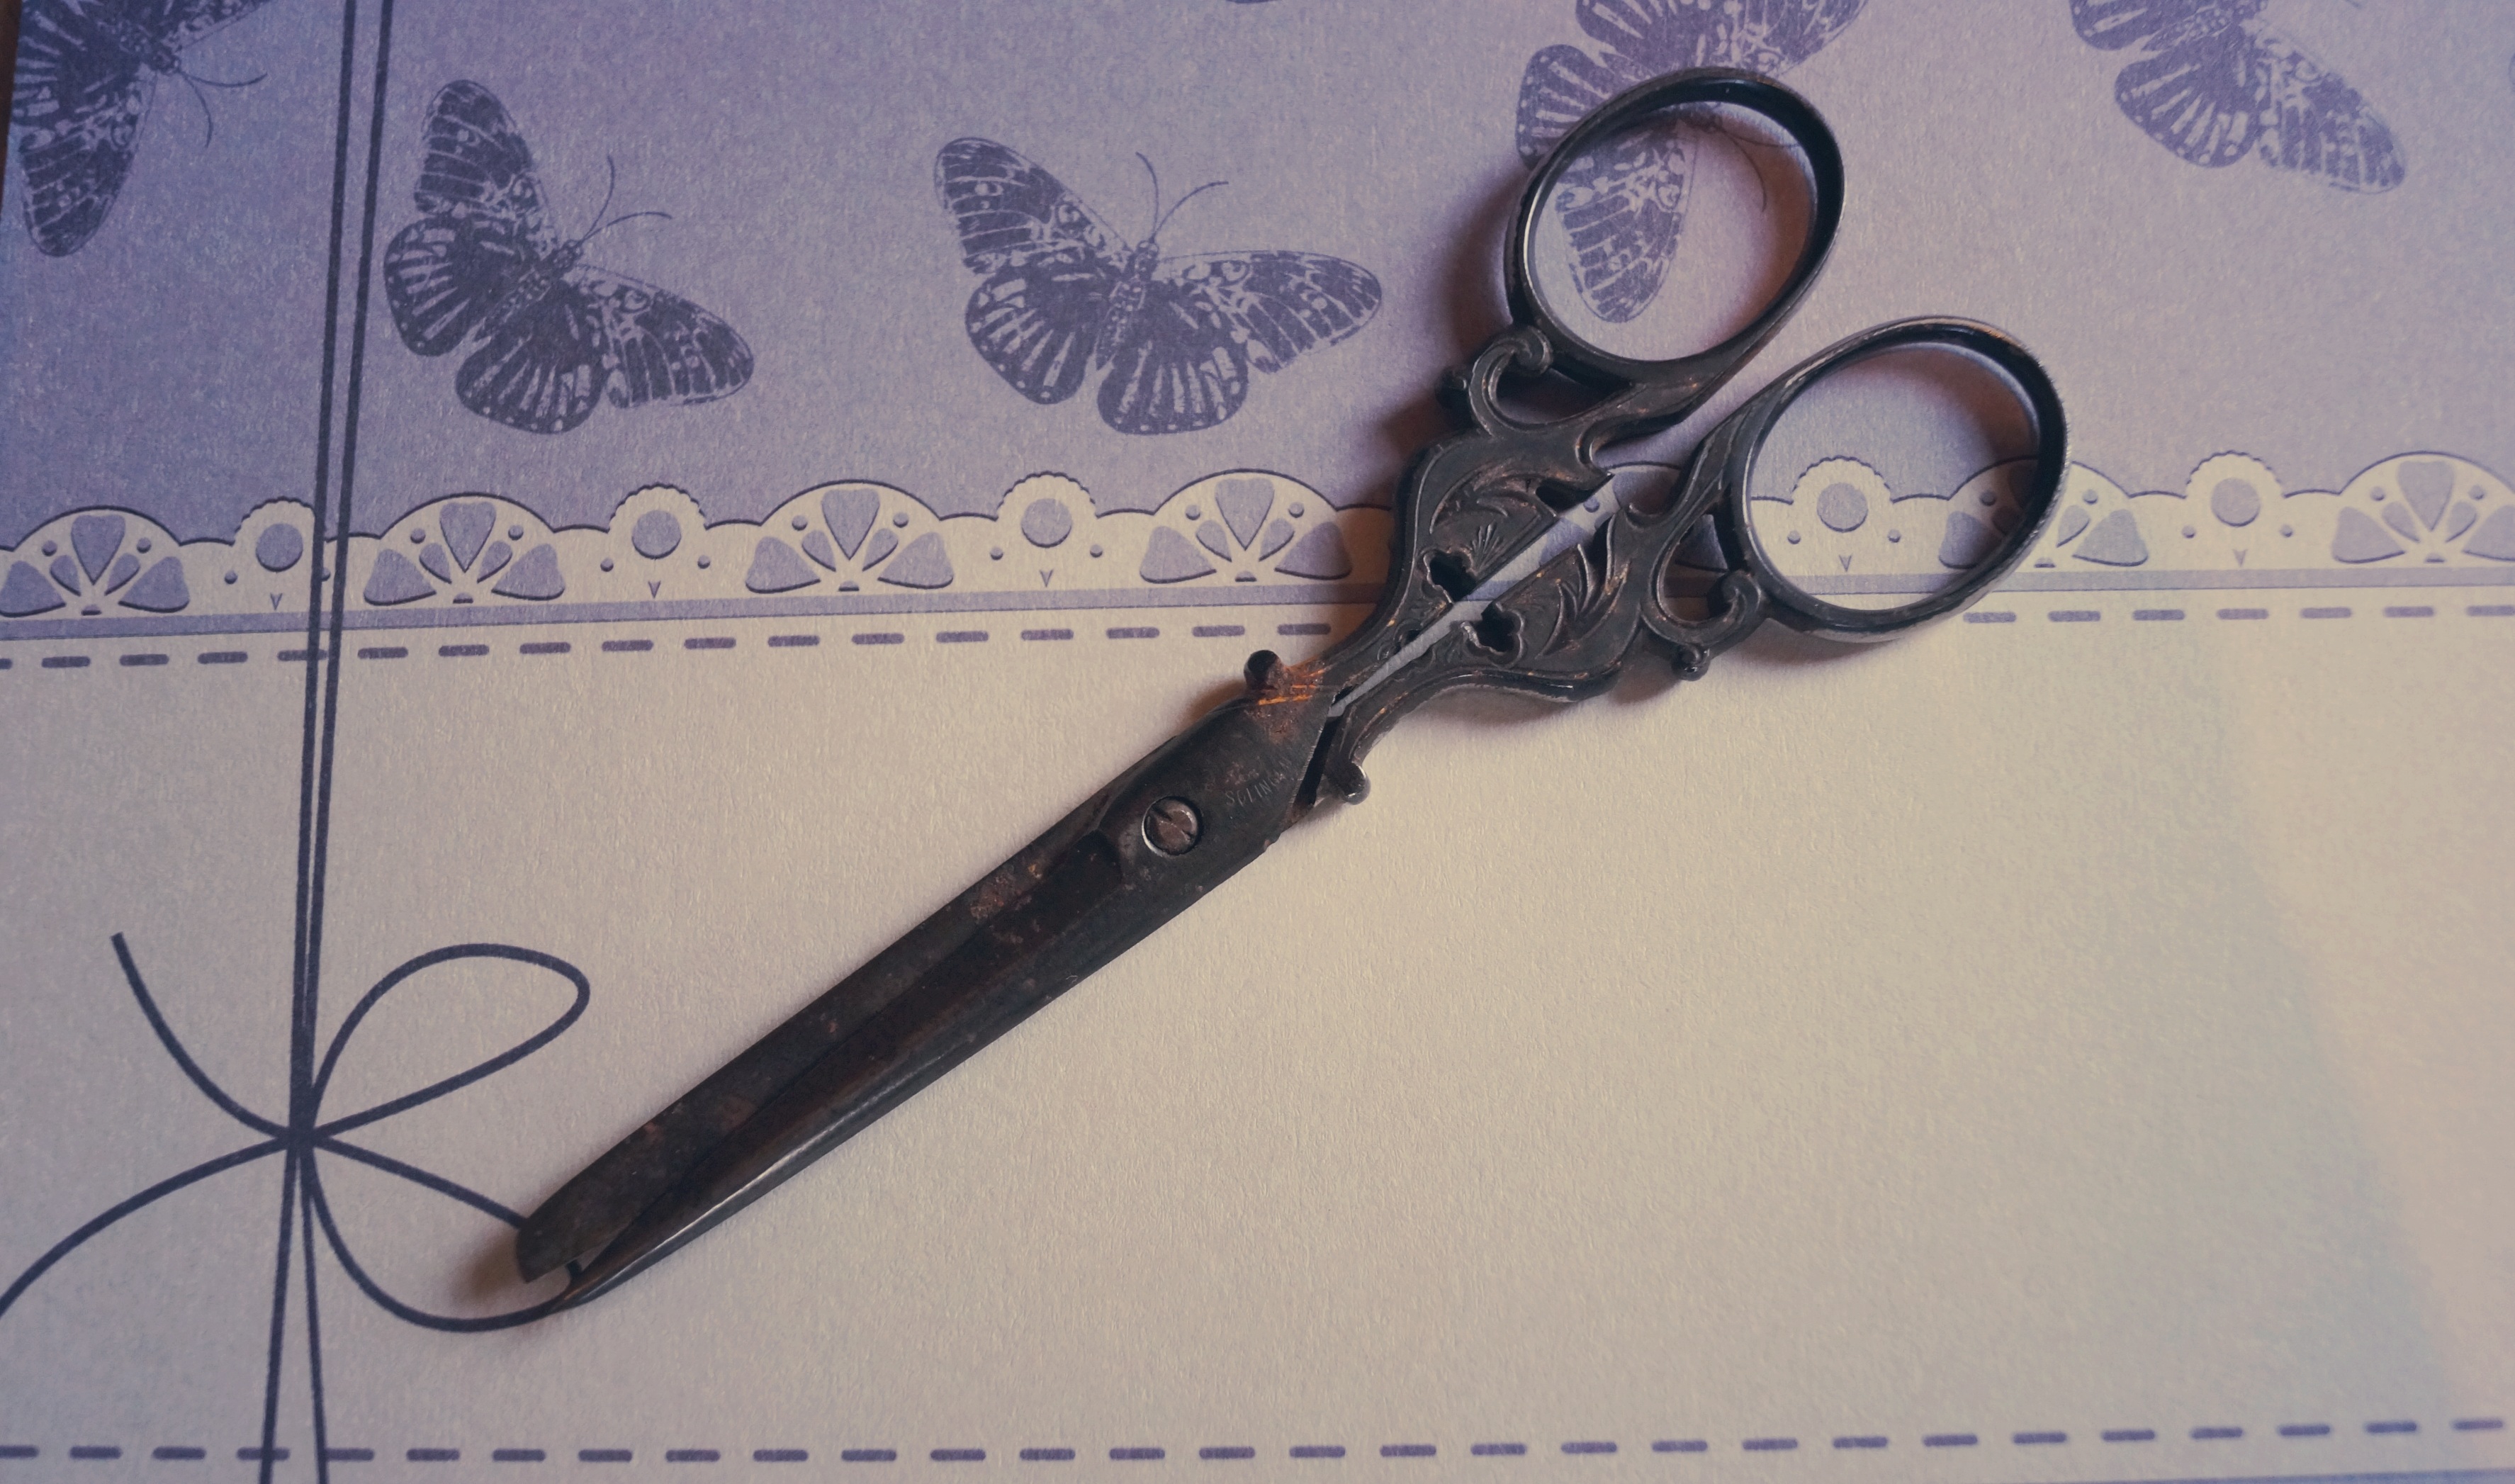
old, band, package, drawing, glasses, message, butterflies, loop, made, scissors, old fashioned, cut up